Pete Greenwood

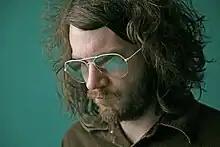

Pete Greenwood (born 23 June 1980) is an English singer-songwriter. He is most well known for his debut album "Sirens". Greenwood is also known for his previous work with psychedelic rock band The See See and country rock band The Loose Salute. He has toured in Mojave 3 and Starsailor. Greenwood was born in Morley, Leeds, England and grew up in Headingley.